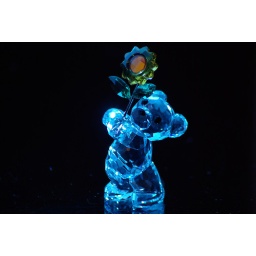
Using remote controlled flash unit under glass surface with coloured gel, and paper above subject for light reflection.